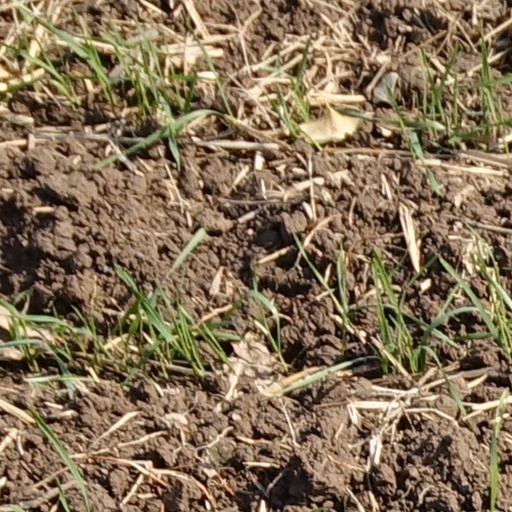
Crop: wheat